Tanya Marquardt

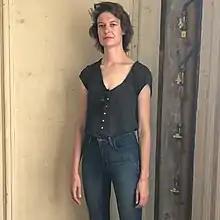
Photo of Tanya Marquardt

Tanya Marquardt (born November 1, 1979) is a memoirist, performer, and writer living in Vancouver, British Columbia, and Brooklyn, New York. Their plays and performances have toured throughout the US and Canada, their essays have been published in Medium, Huffpost UK, "Plenitude Magazine", SpiderWeb Performance, and Dance Central and their play "Transmission" was published in the Canadian Theatre Review. Marquardt's first book "Stray: Memoir of a Runaway" was published by Little A in September 2018 and named a 2018 Best Queer History and Bio Pic by LGBTQ magazine "The Advocate", who described Marquardt as "a compelling voice…[able to] embrace [their] own vulnerabilities and heal the wounds of the past as [they forge] ahead into adulthood."